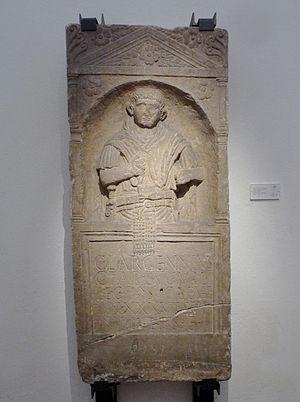
Stèle funéraire du légionnaire Caius Largennius, de la 2e Légion Auguste, trouvée à Strasbourg-Koenigshoffen, début du 1er siècle après JC. CIL XIII 5978: C(aius) Largennius/ C(ai filius) Fab(ia) Luc(a) mil(es)/ leg(ionis) II ) (centuria) Scaevae/ an(norum) XXXVII stip(endiorum)/ XVIII h(ic) s(itus) e(st)
Koenigshoffen [køniksofən] est un quartier de Strasbourg datant du temps des Romains.